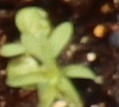
Label: Flax